Indrek Teder

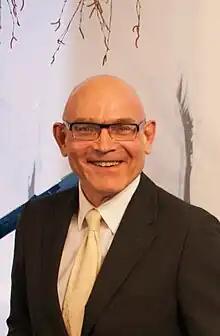
Indrek Teder at the 2012 Presidential reception.

Indrek Teder (born 3 December 1957, Tallinn) is an Estonian lawyer and jurist.